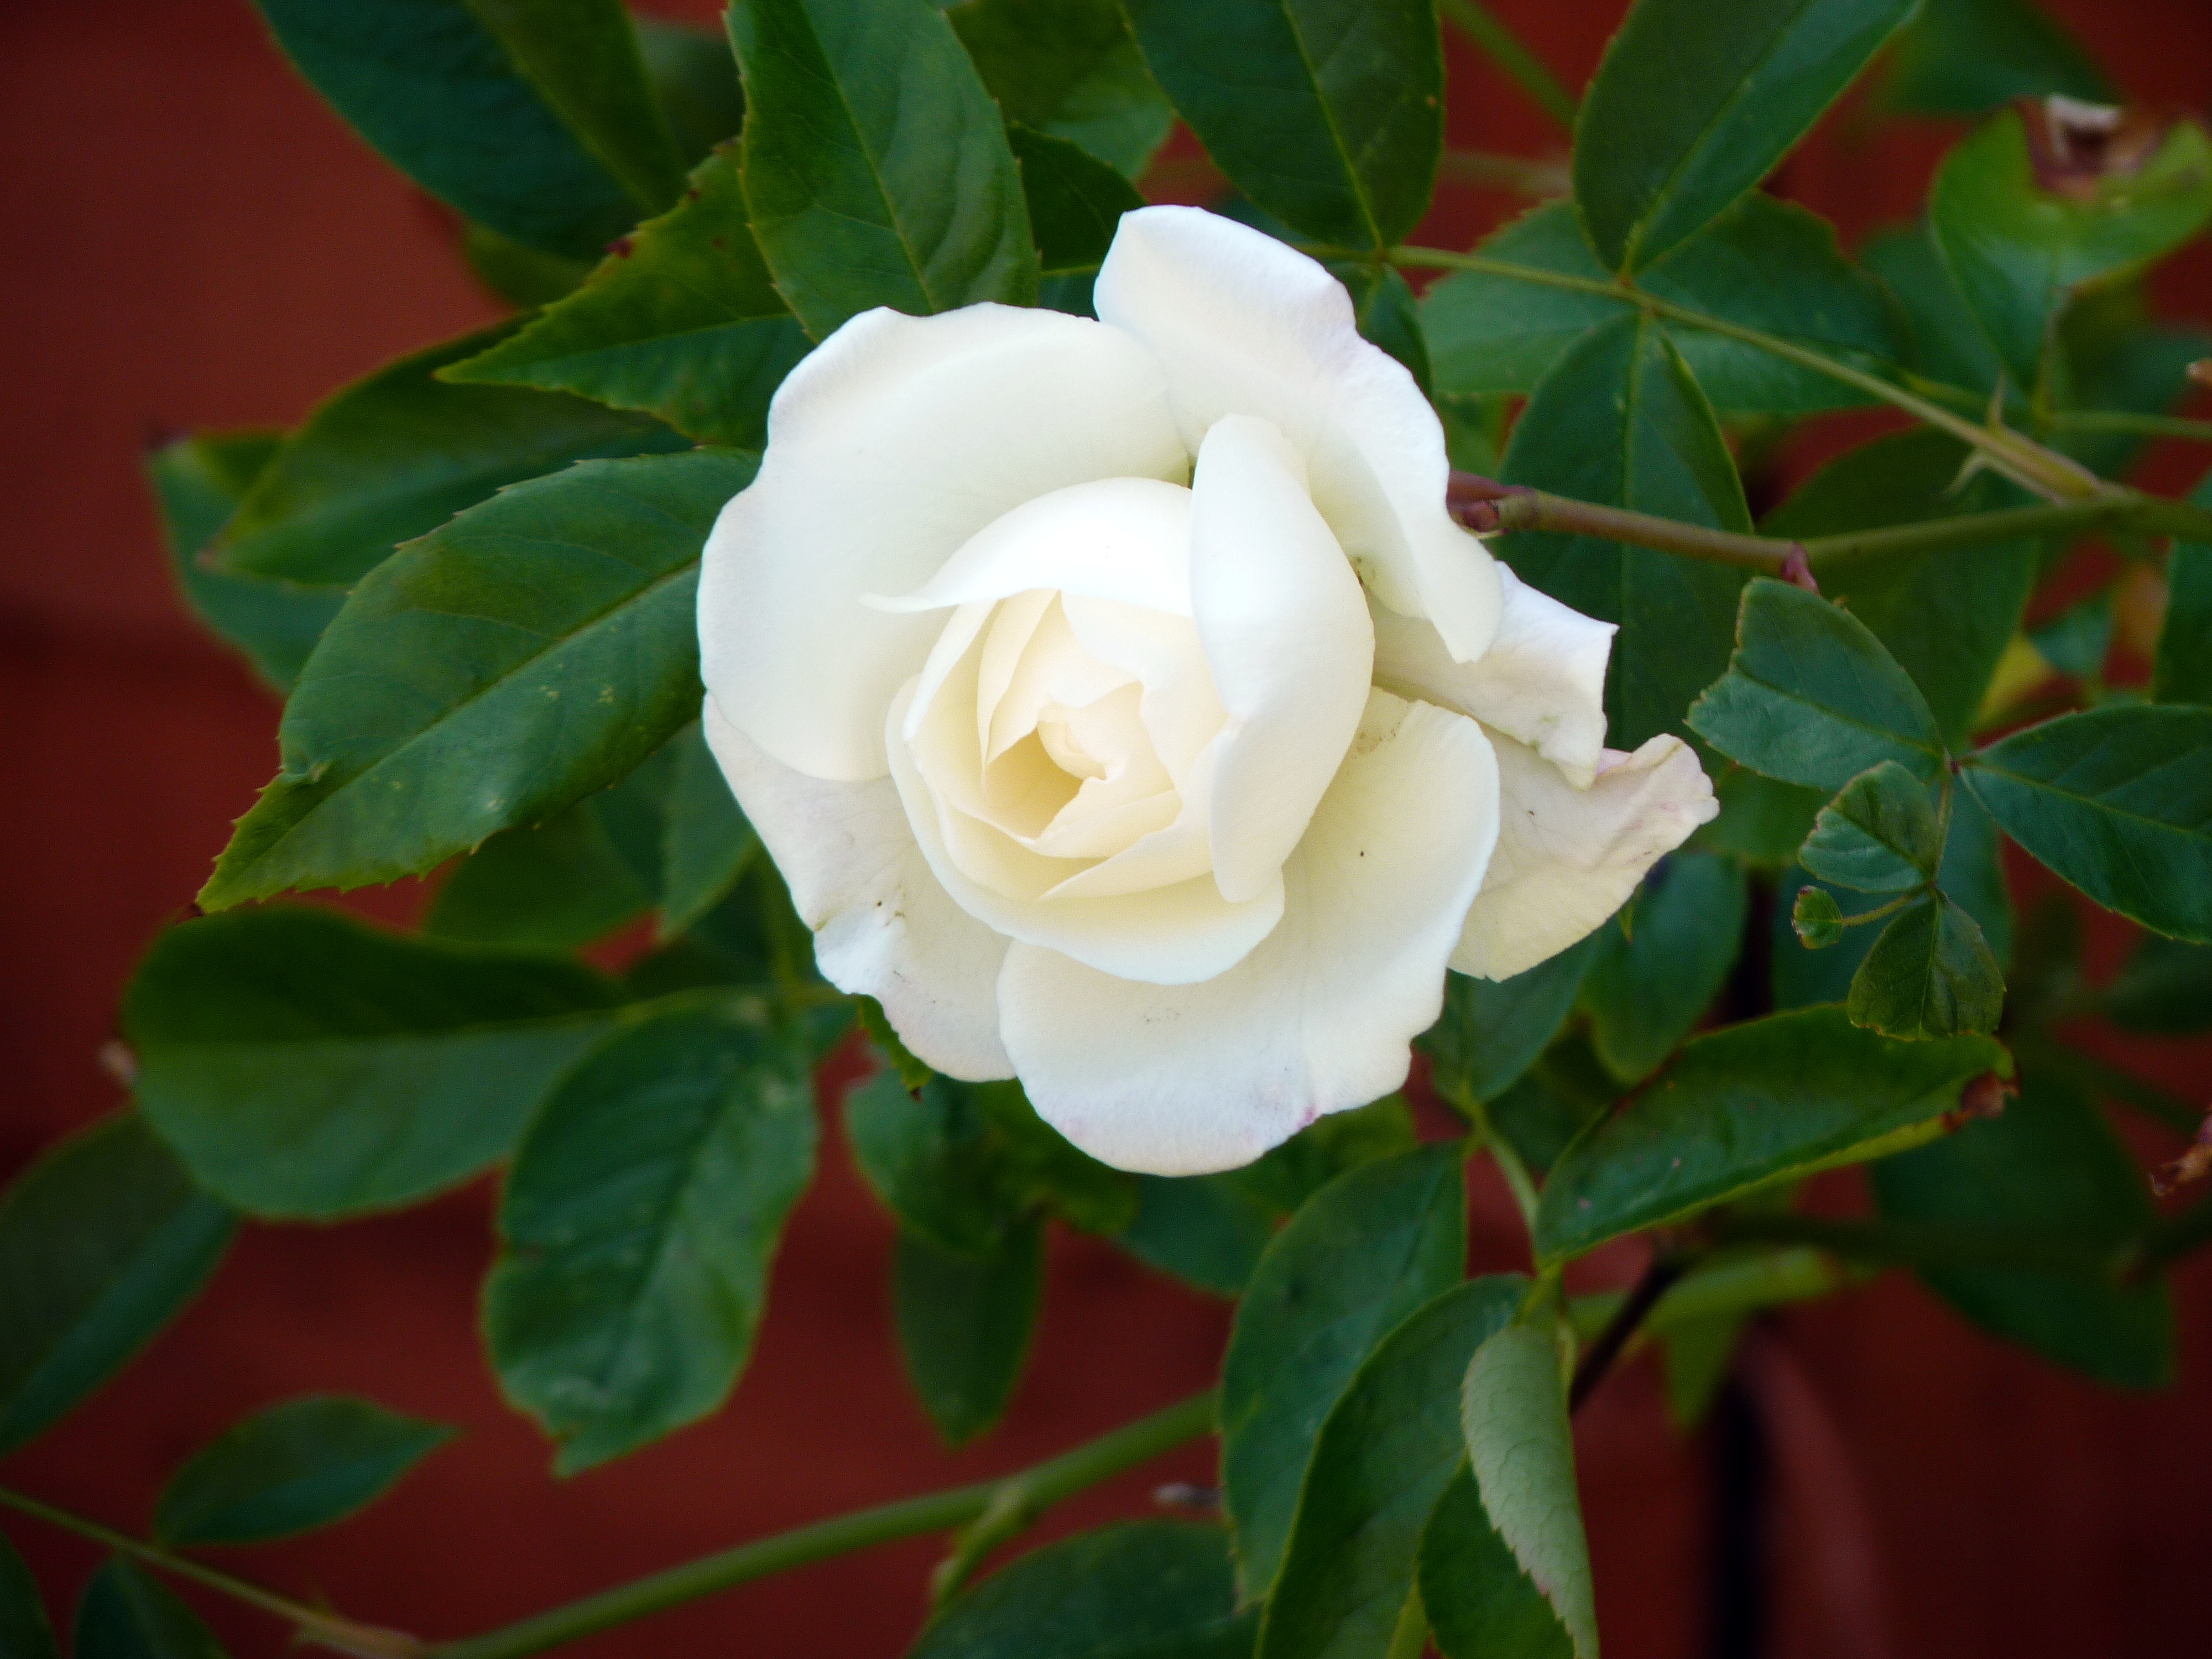
plant, flower, petal, rose, garden, flora, flowers, shrub, floribunda, gardenia, jasmine, flowering plant, garden roses, rose family, land plant, rosa centifolia, camellia sasanqua, japanese camellia